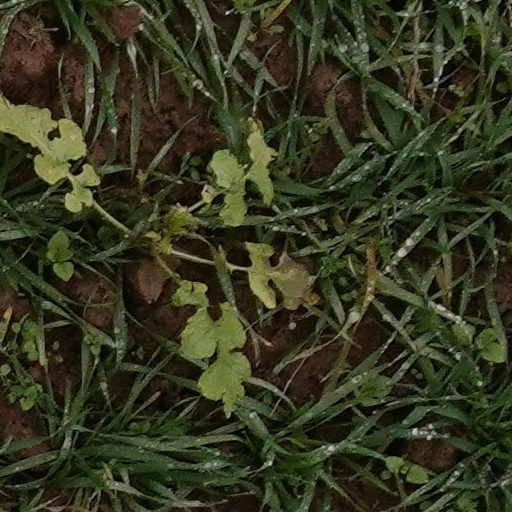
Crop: wheat